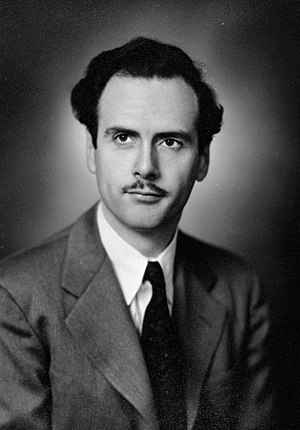
Marshall McLuhan
Herbert Marshall McLuhan var en canadisk underviser, filosof og forelæser. Han var professor i engelsk litteratur, litterær kritiker og kommunikationsteoretiker. McLuhans arbejde er anset som et af hjørnestenene i studiet af medieøkologi.